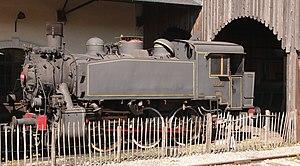
La 030T No. 46 ex-US Army de 1943 lorsqu'elle était sur le Chemin de fer touristique du Haut Quercy.
Le Train touristique de l'Albret circule sur 13 km de voie normale, entre Nérac et Mézin. Cette ligne de chemin de fer est situé au cœur de la Gascogne, à la frontière des départements du Lot-et-Garonne, du Gers et des Landes.